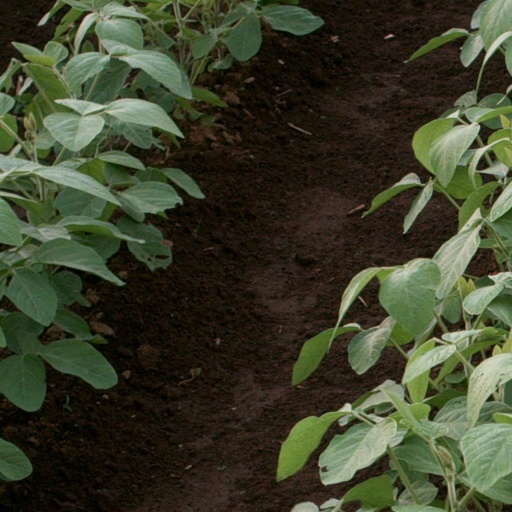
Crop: soybean